Trần Thái Tông

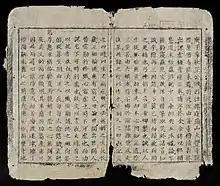
First page of a Buddhist essay in Chữ nho script of Trần Thái Tông, ca. 1260.

During his reign Trần Thái Tông used three era names: Kiến Trung (1225–1232), Thiên Ứng Chính Bình (1232–1250) and Nguyên Phong (1251–1258).